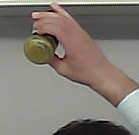
Product: barilla_pesto